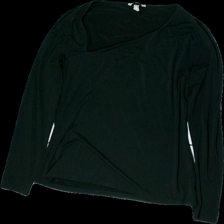
View: front
Type: Top
Category: Ladies
Brand: H&M
Colors: Black
Material: 100% Polyester
Cut: Regular
Size: L
Season: All
Price range: 50-100
Recommended usage: Reuse